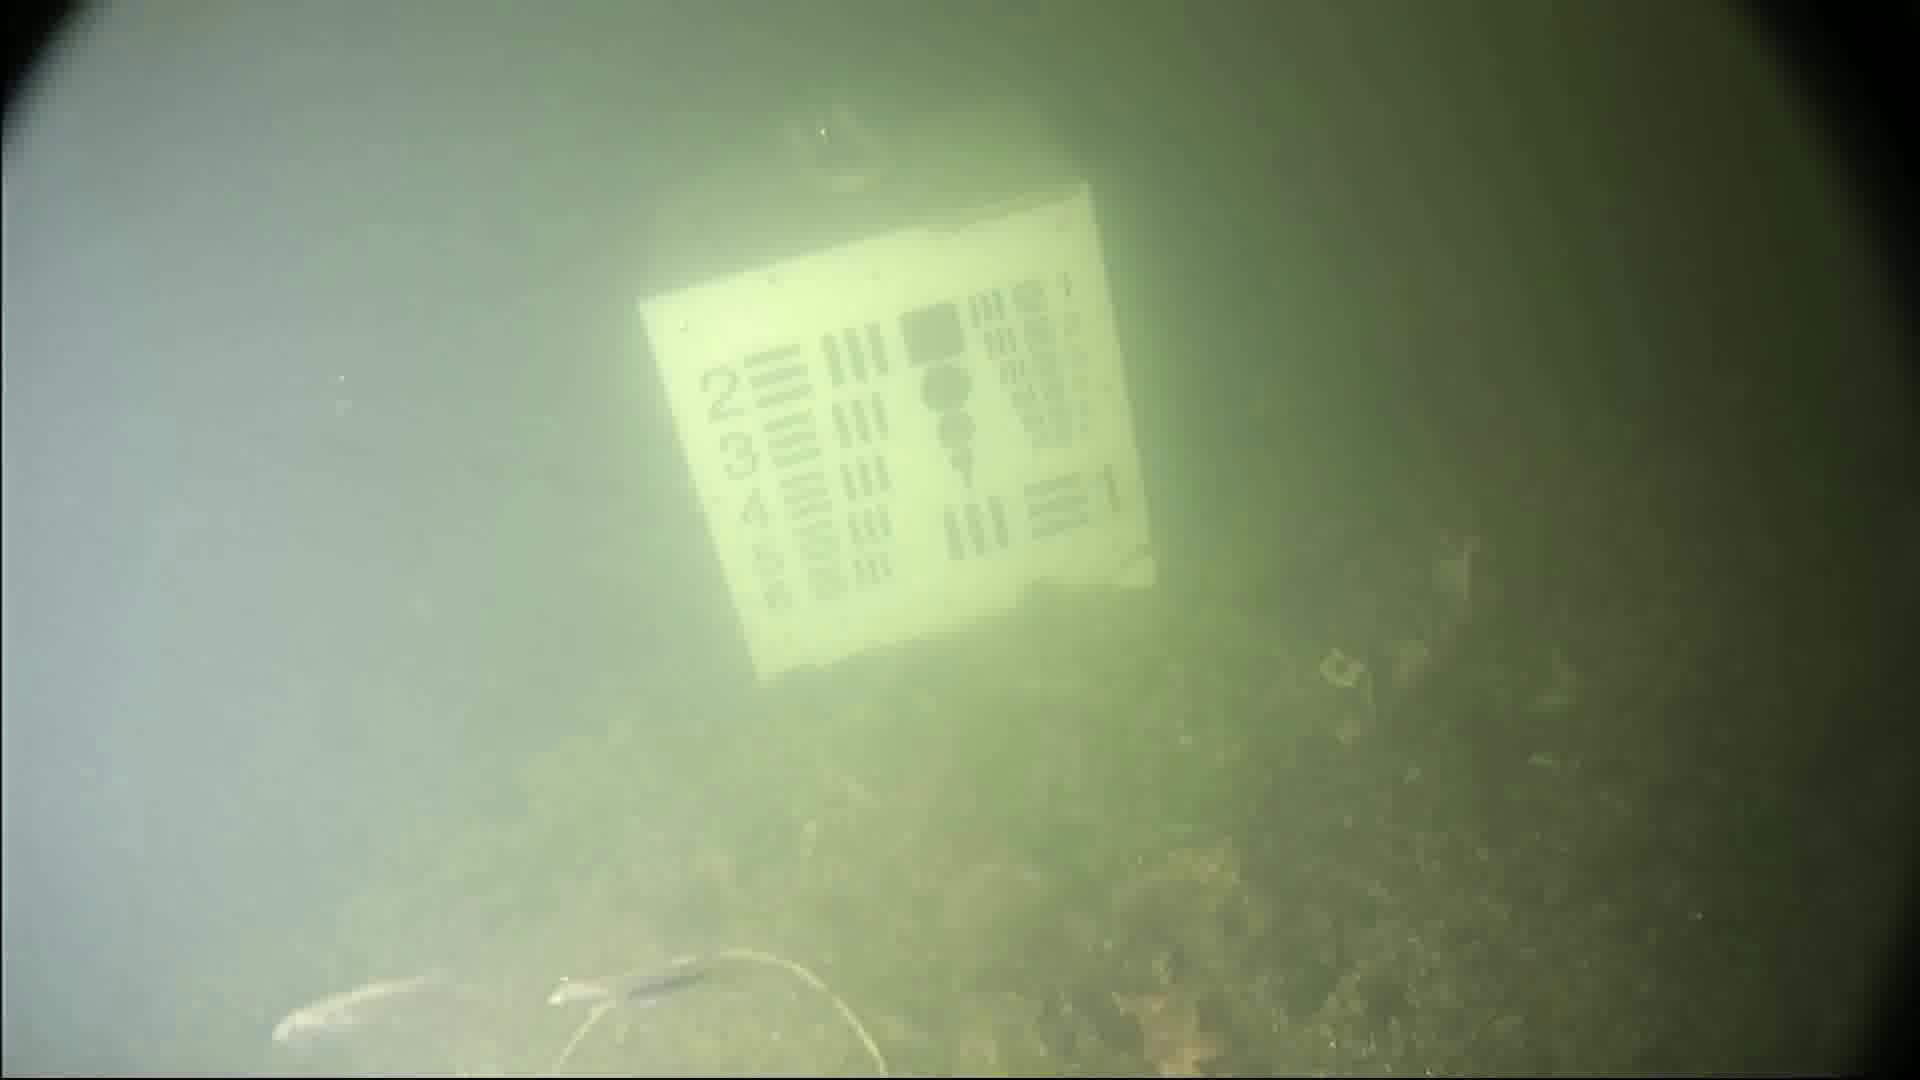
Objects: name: small_fish